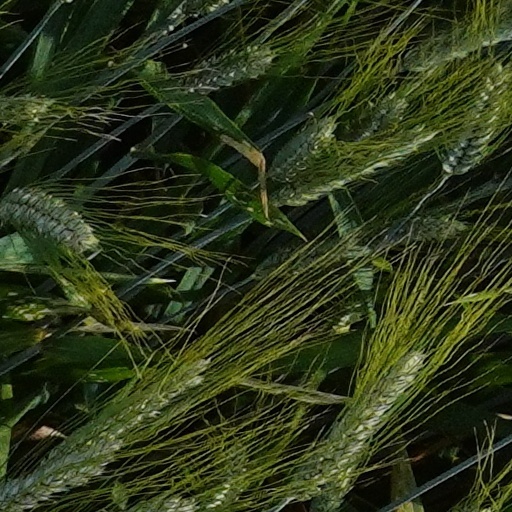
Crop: wheat